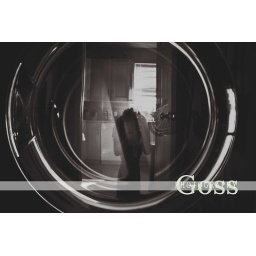
26/365 A day in black and white